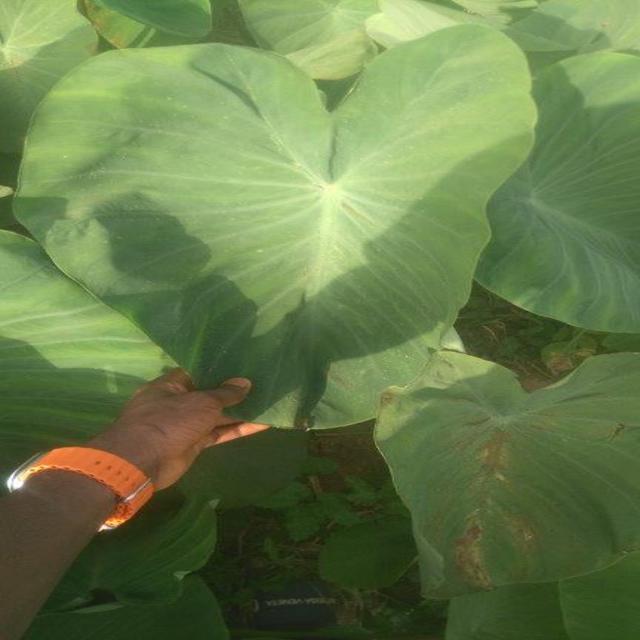
Label: Healthy